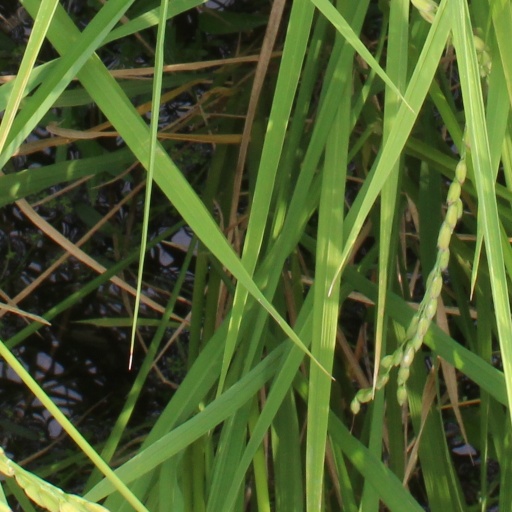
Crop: rice